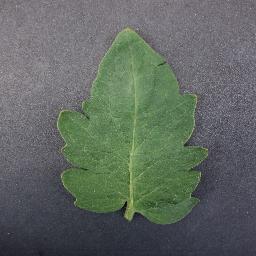
Label: Tomato___healthy